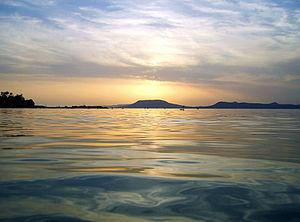
Le lac Balaton est un lac d'eau douce de Hongrie et le lac le plus vaste d'Europe centrale. Ses caractéristiques font de lui une zone de pêche et de tourisme importante. Les villes principales autour du lac sont Siófok, Badacsony, Balatonboglár, Balatonfüred et Keszthely.
Cet article recense les zones humides de Hongrie concernées par la convention de Ramsar.
Le lac Pannonien est le dernier avatar hydrographique et paléogéographique de la mer de Pannonie issue de la « mer Paratéthys » ou encore « mer Sarmatique » qui s'étendait au Miocène depuis les Alpes en Europe jusqu'à la mer d'Aral en Asie centrale, et qui est elle-même un reste de l'« océan Téthysien » antérieur. Durant le Pliocène l'ancienne Paratéthys se subdivisa en plusieurs bassins intérieurs qui finirent par ne plus être reliés les uns aux autres et qui, recevant de grands apports d'eau douce pendant les phases interglaciaires, devinrent saumâtres.